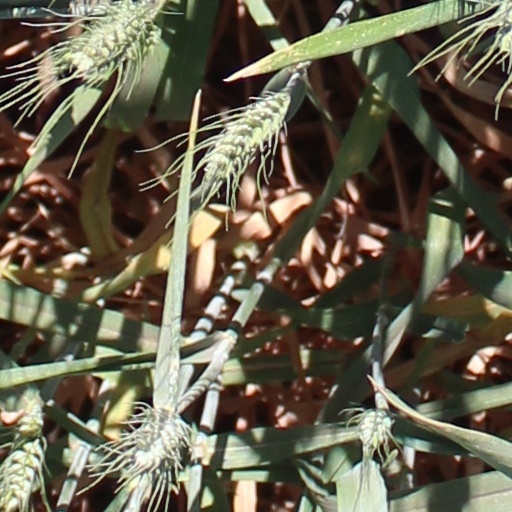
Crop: wheat